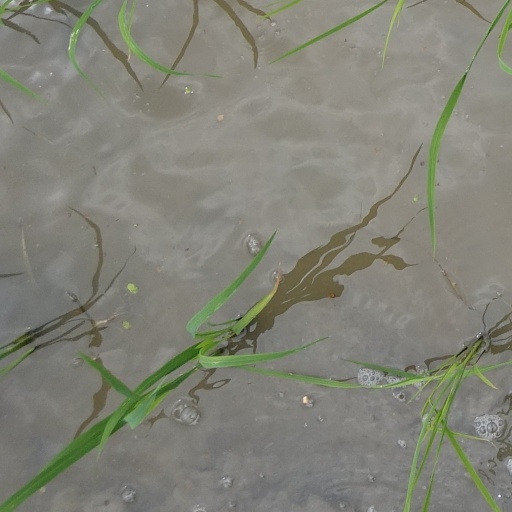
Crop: rice